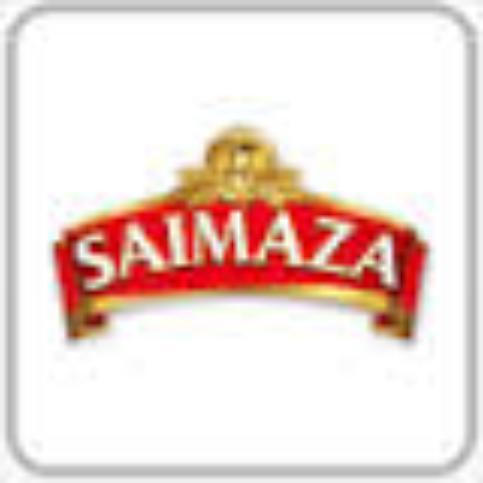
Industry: Food